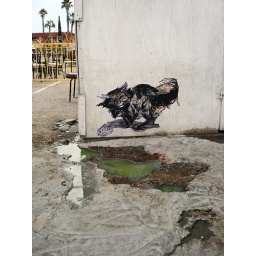
Pasted paper on wall by streetartist ELBOW-TOE.